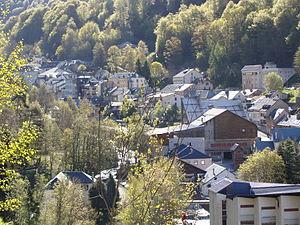
Barèges vue générale
Barèges est une commune française située dans le département des Hautes-Pyrénées, en région Occitanie - son parler, comme celui de toute la Vallée, est une variété du gascon.